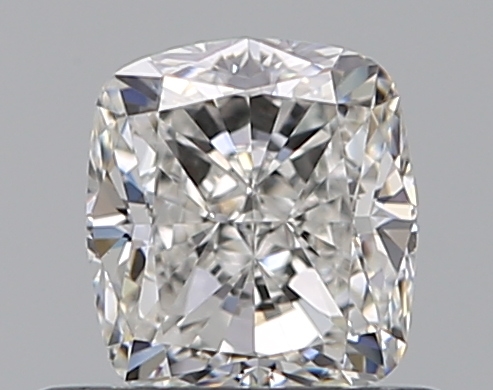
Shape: cushion
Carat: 0.6
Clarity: VVS1
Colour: G
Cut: EX
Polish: EX
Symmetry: EX
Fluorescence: N
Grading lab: GIA
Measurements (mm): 5 x 4.47 x 3.08